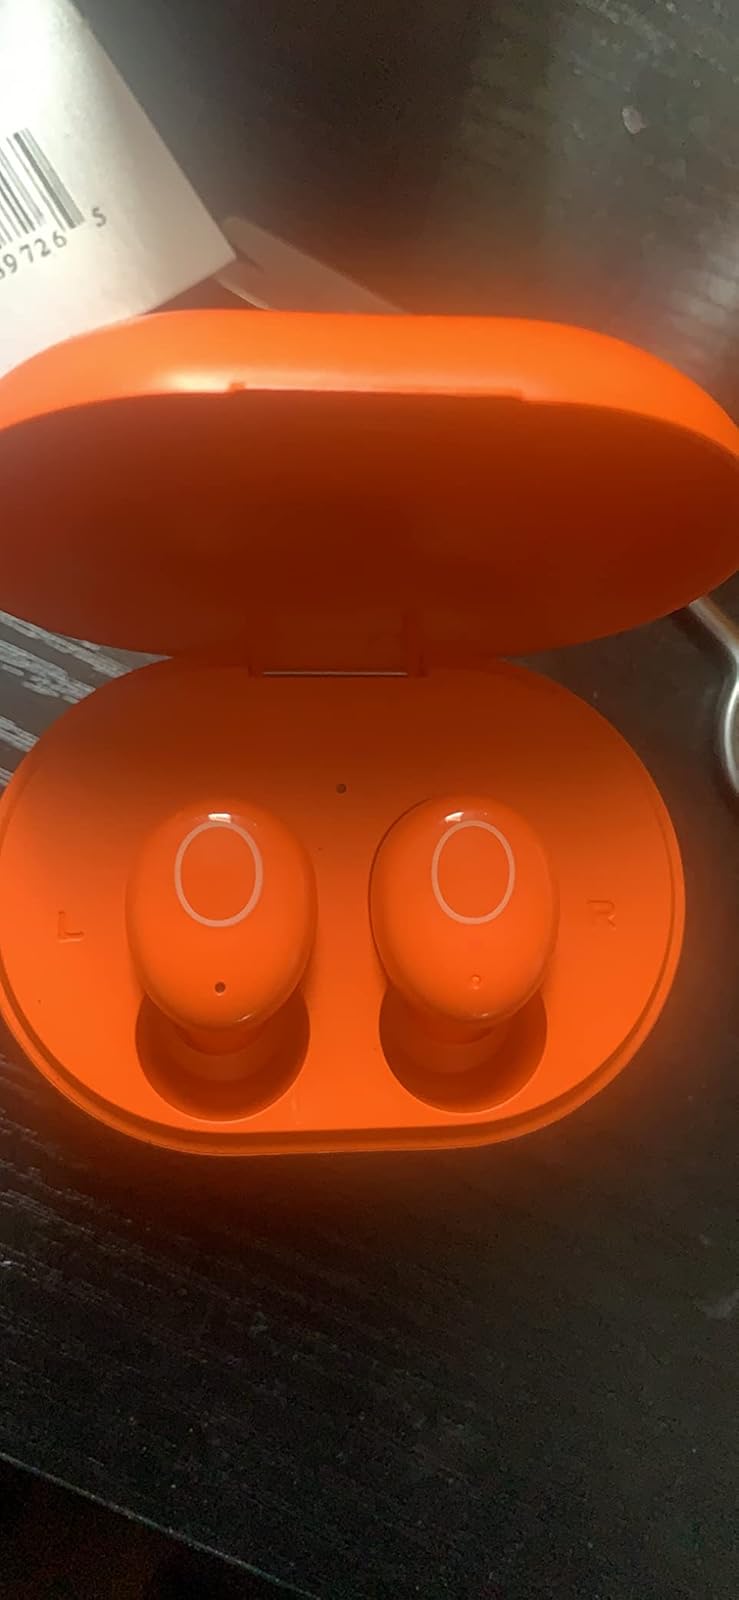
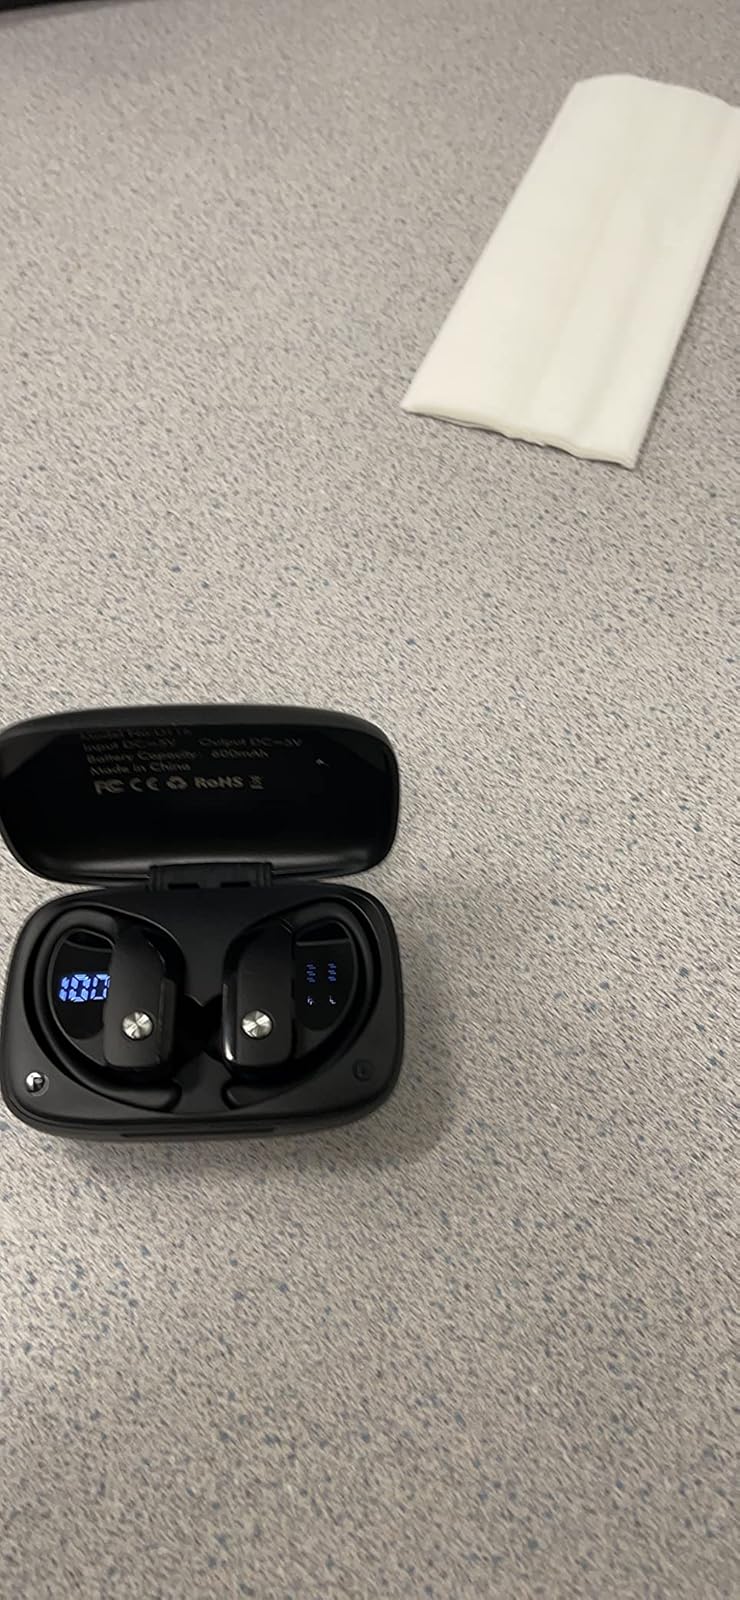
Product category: earbuds
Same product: no